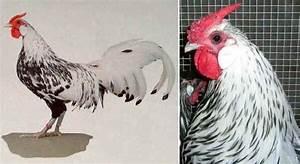
chicken